Zanzibar

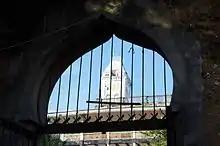
A view of the clock tower in House of Wonders through Islamic styled door in the Stone City

Zanzibar has of roads, of which 85 percent are sealed or partly-sealed tarmac. The remainder are gravel roads, which are rehabilitated annually to make them passable throughout the year. Zanzibar has a Road Fund Board, situated at Maisala which collects funds and disburses to the Ministry of Communication, which is the Road Agency at this time through the Department of Road Maintenance, known as UUB.